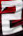
Number: 2